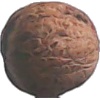
Label: walnut